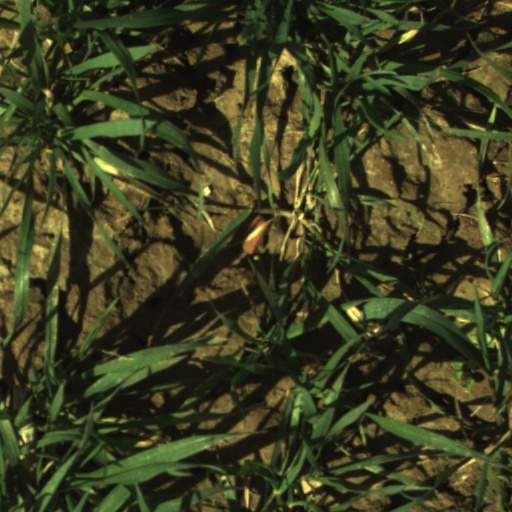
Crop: wheat